PSV Eindhoven

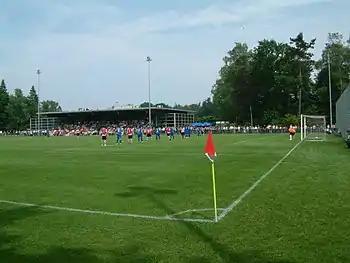
PSV Under-19 plays a match on De Herdgang's main field.

The 1987–88 season turned out to be PSV's best year in history. The Eredivisie was won four matches before the end after many high scoring matches, leading up to 117 goals. The cup was also won after beating Roda JC 3–2 after extra time. The European Cup campaign started with wins against Galatasaray and Rapid Wien. Subsequently, PSV managed to reach the final with only draws. The quarter finals against Bordeaux were decided by Wim Kieft’s away goal. A vicious foul by Hans Gillhaus on Jean Tigana was praised by Koeman, which prompted UEFA to suspend him for the semi-final return leg against Real Madrid. Again, an away goal in the first leg (a notoriously lethargic shot by Edward Linskens at the Santiago Bernabéu Stadium) meant that the second leg's 0–0 was enough to proceed. The final against Benfica, held in Stuttgart, remained goalless. In the penalty shoot-out, Van Breukelen saved Benfica's sixth penalty by António Veloso, which meant that PSV had won the European Cup and completed the treble.